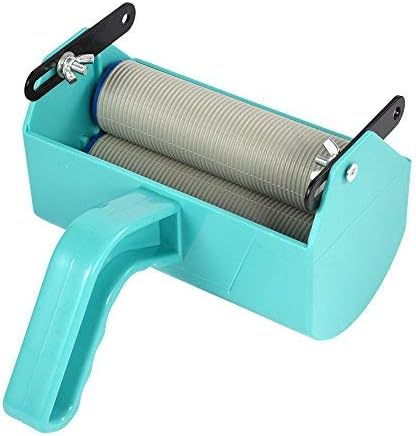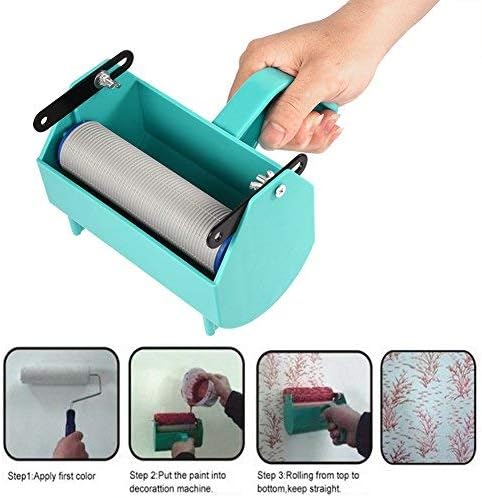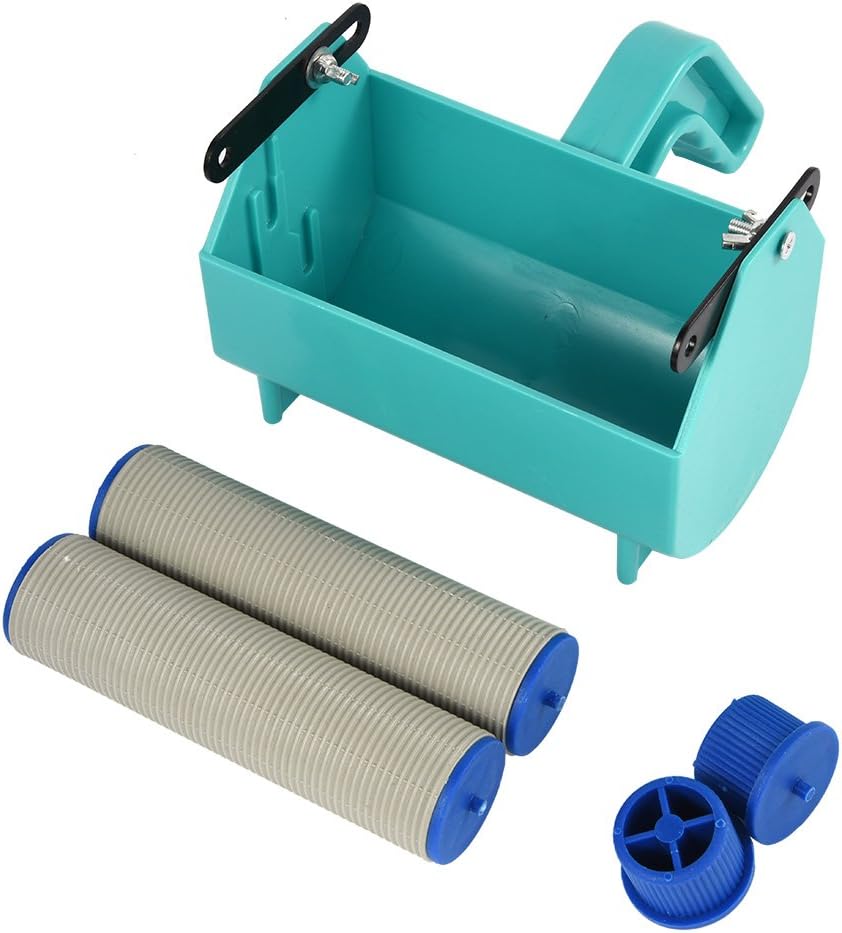
Single Color DIY Home Wall Decoration Painting Machine for 5 Inch Roller Brush Great Tool
Category: Amazon Home
Description: This is a great DIY decoration painting machine. With its help, you can paint you wall easily. Using 5 inch roller brushes, it can paint your wall fast and well. Making pattern like a wallpaper, a great tool for painting and decorating your wall. Specification: Condition: 100% Brand New Material: Plastic Color: Green Poduct Size: Approx. 16 * 9 * 10.5cm / 6.3 * 3.5 * 4.1inch Product Weight: Approx. 521g Package Included: 1 x Decoration Painting Tool
Features: This is a great DIY decoration painting machine. With its help, you can paint you wall easily. | Using 5 inch roller brushes, it can paint your wall fast and well. | Using 5 inch rubber roller, it can apply to print pattern with flash rainbow coating, wallpaper coating. | Making pattern like a wallpaper, a great tool for painting and decorating your wall. | Sturdy plastic material, reusable and easy to use, the handle is easy to grab.